Willy Hess (violinist)

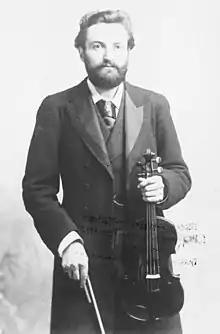

Willy Hess (14 July 185917 February 1939) was a German violinist and violin teacher.